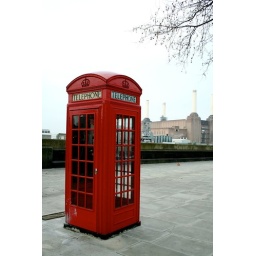
Both the famous red telephone box and Battersea Power Station designed by famous architect Sir Giles Gilbert Scott.